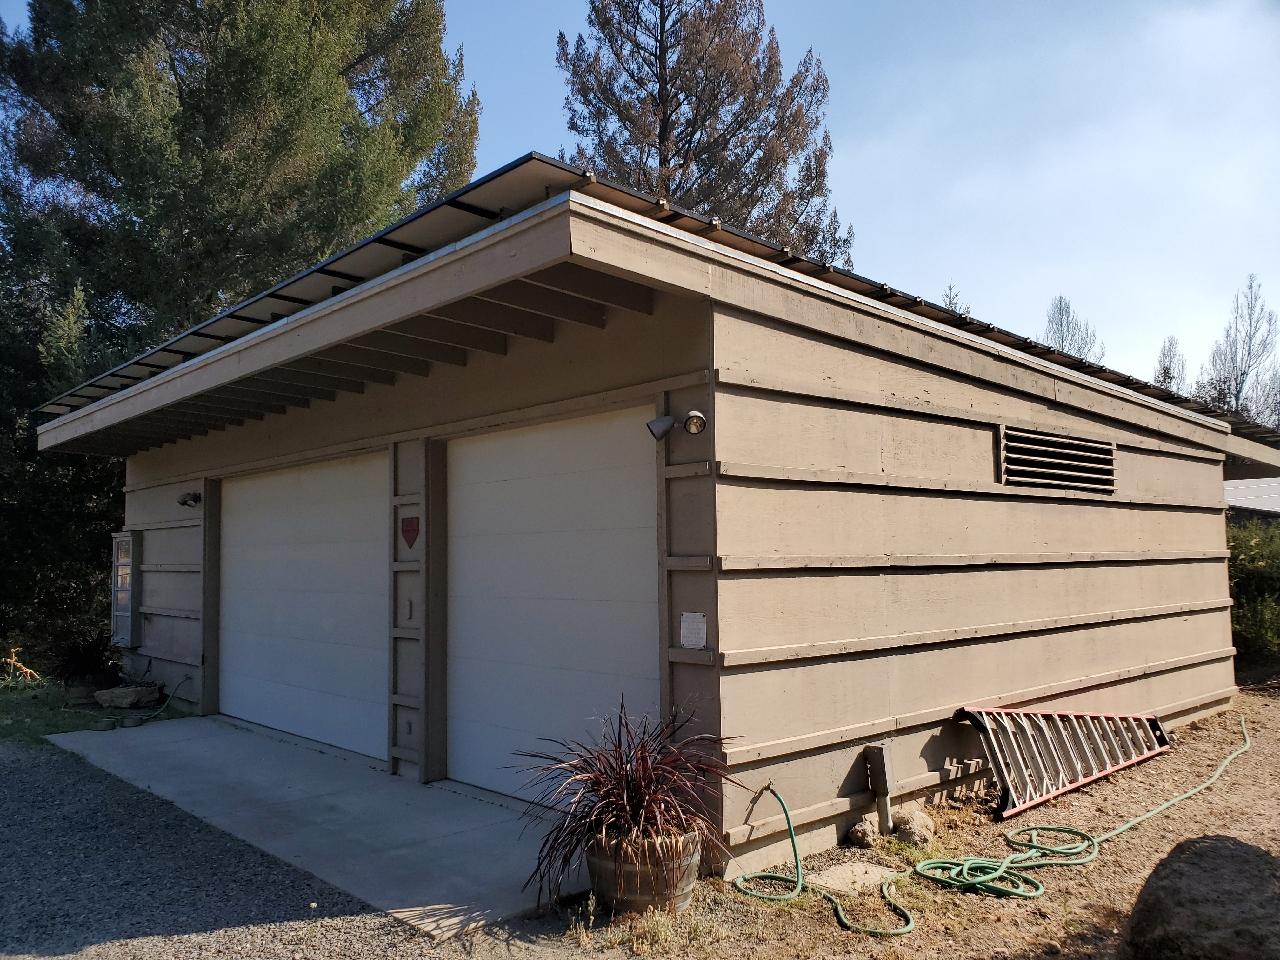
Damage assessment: no_damage